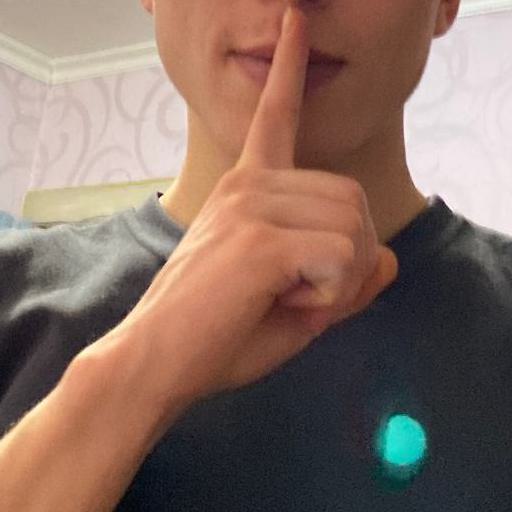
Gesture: mute